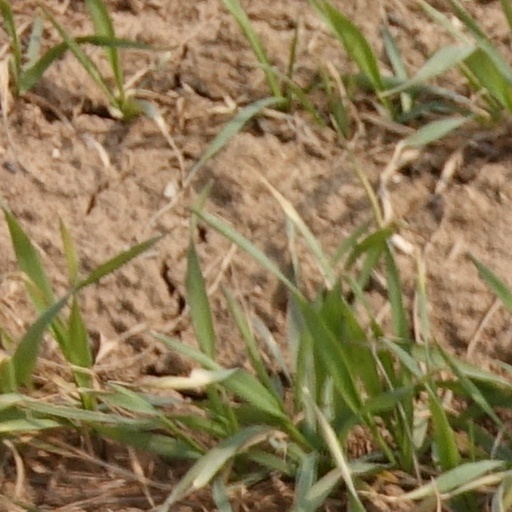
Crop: wheat